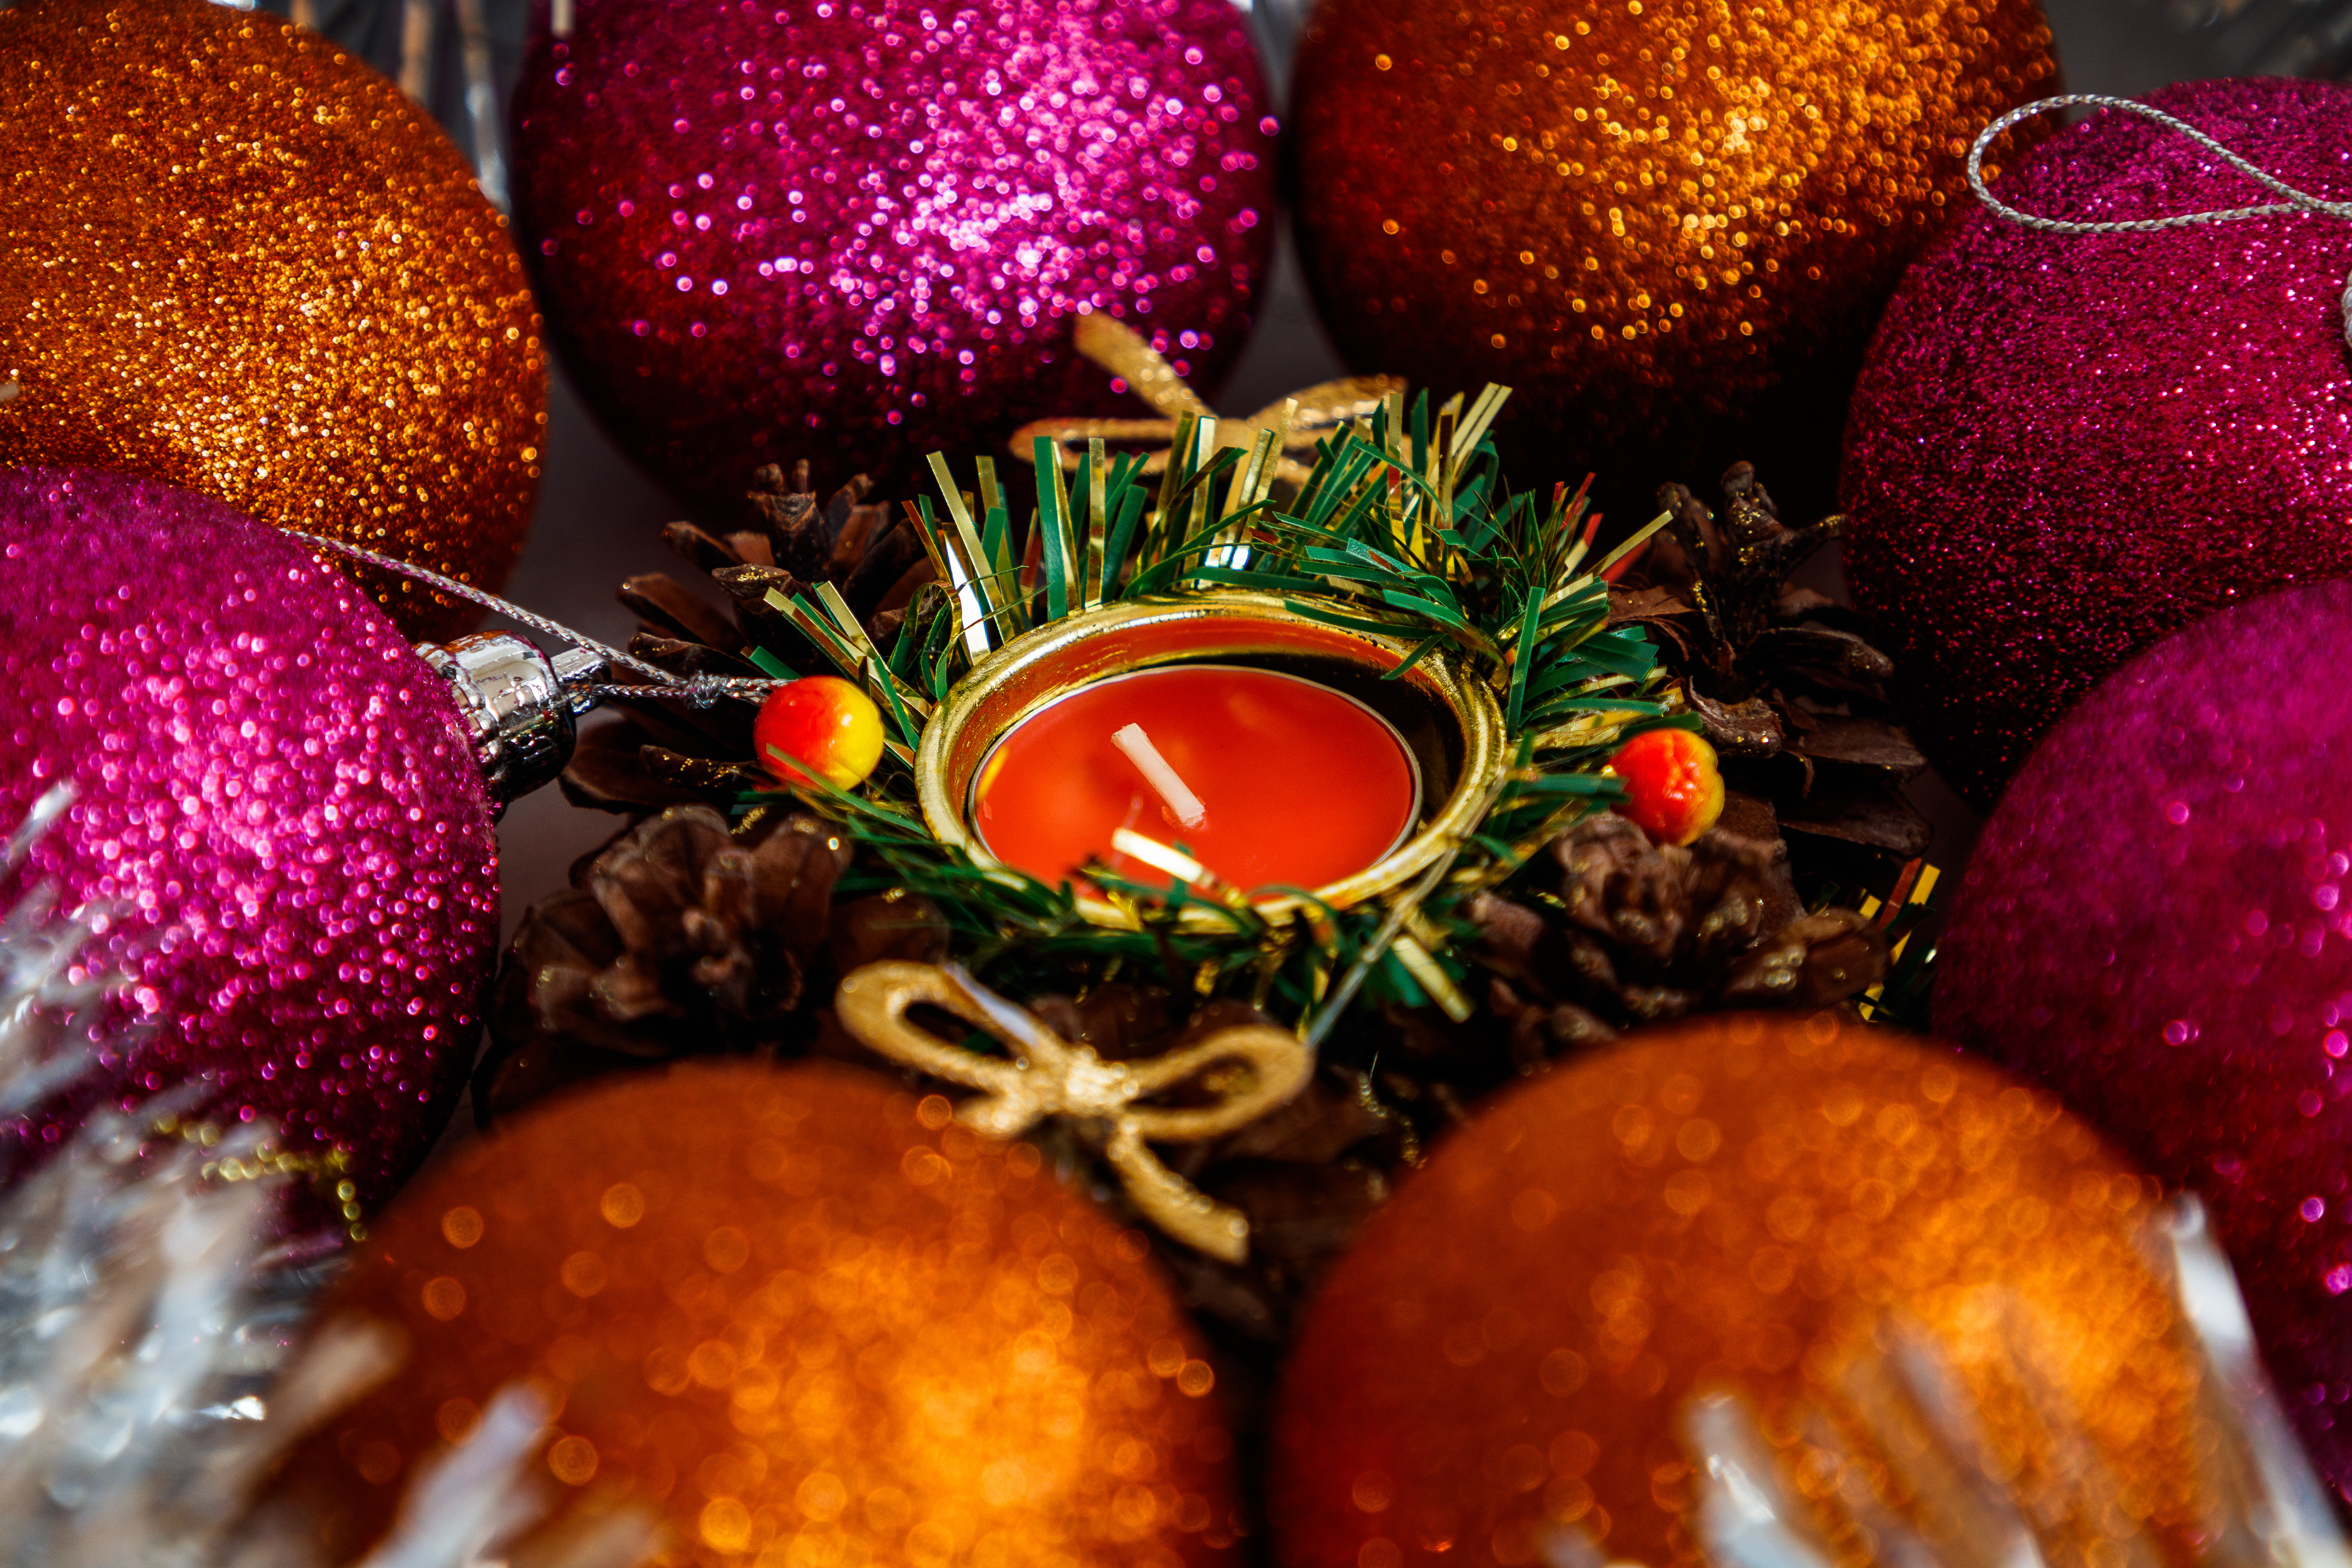
christmas, new year, christmas tree, christmas tree toy, decorations, christmas garland, winter, christmas ball, New Year's pictures, christmas pictures, holiday, balls, lights, night, shine, fun, event, christmas decoration, christmas ornament, amber, Holiday ornament, magenta, sphere, ornament, ball, natural material, decoration, festival, macro photography, delicacy, gemstone, glitter